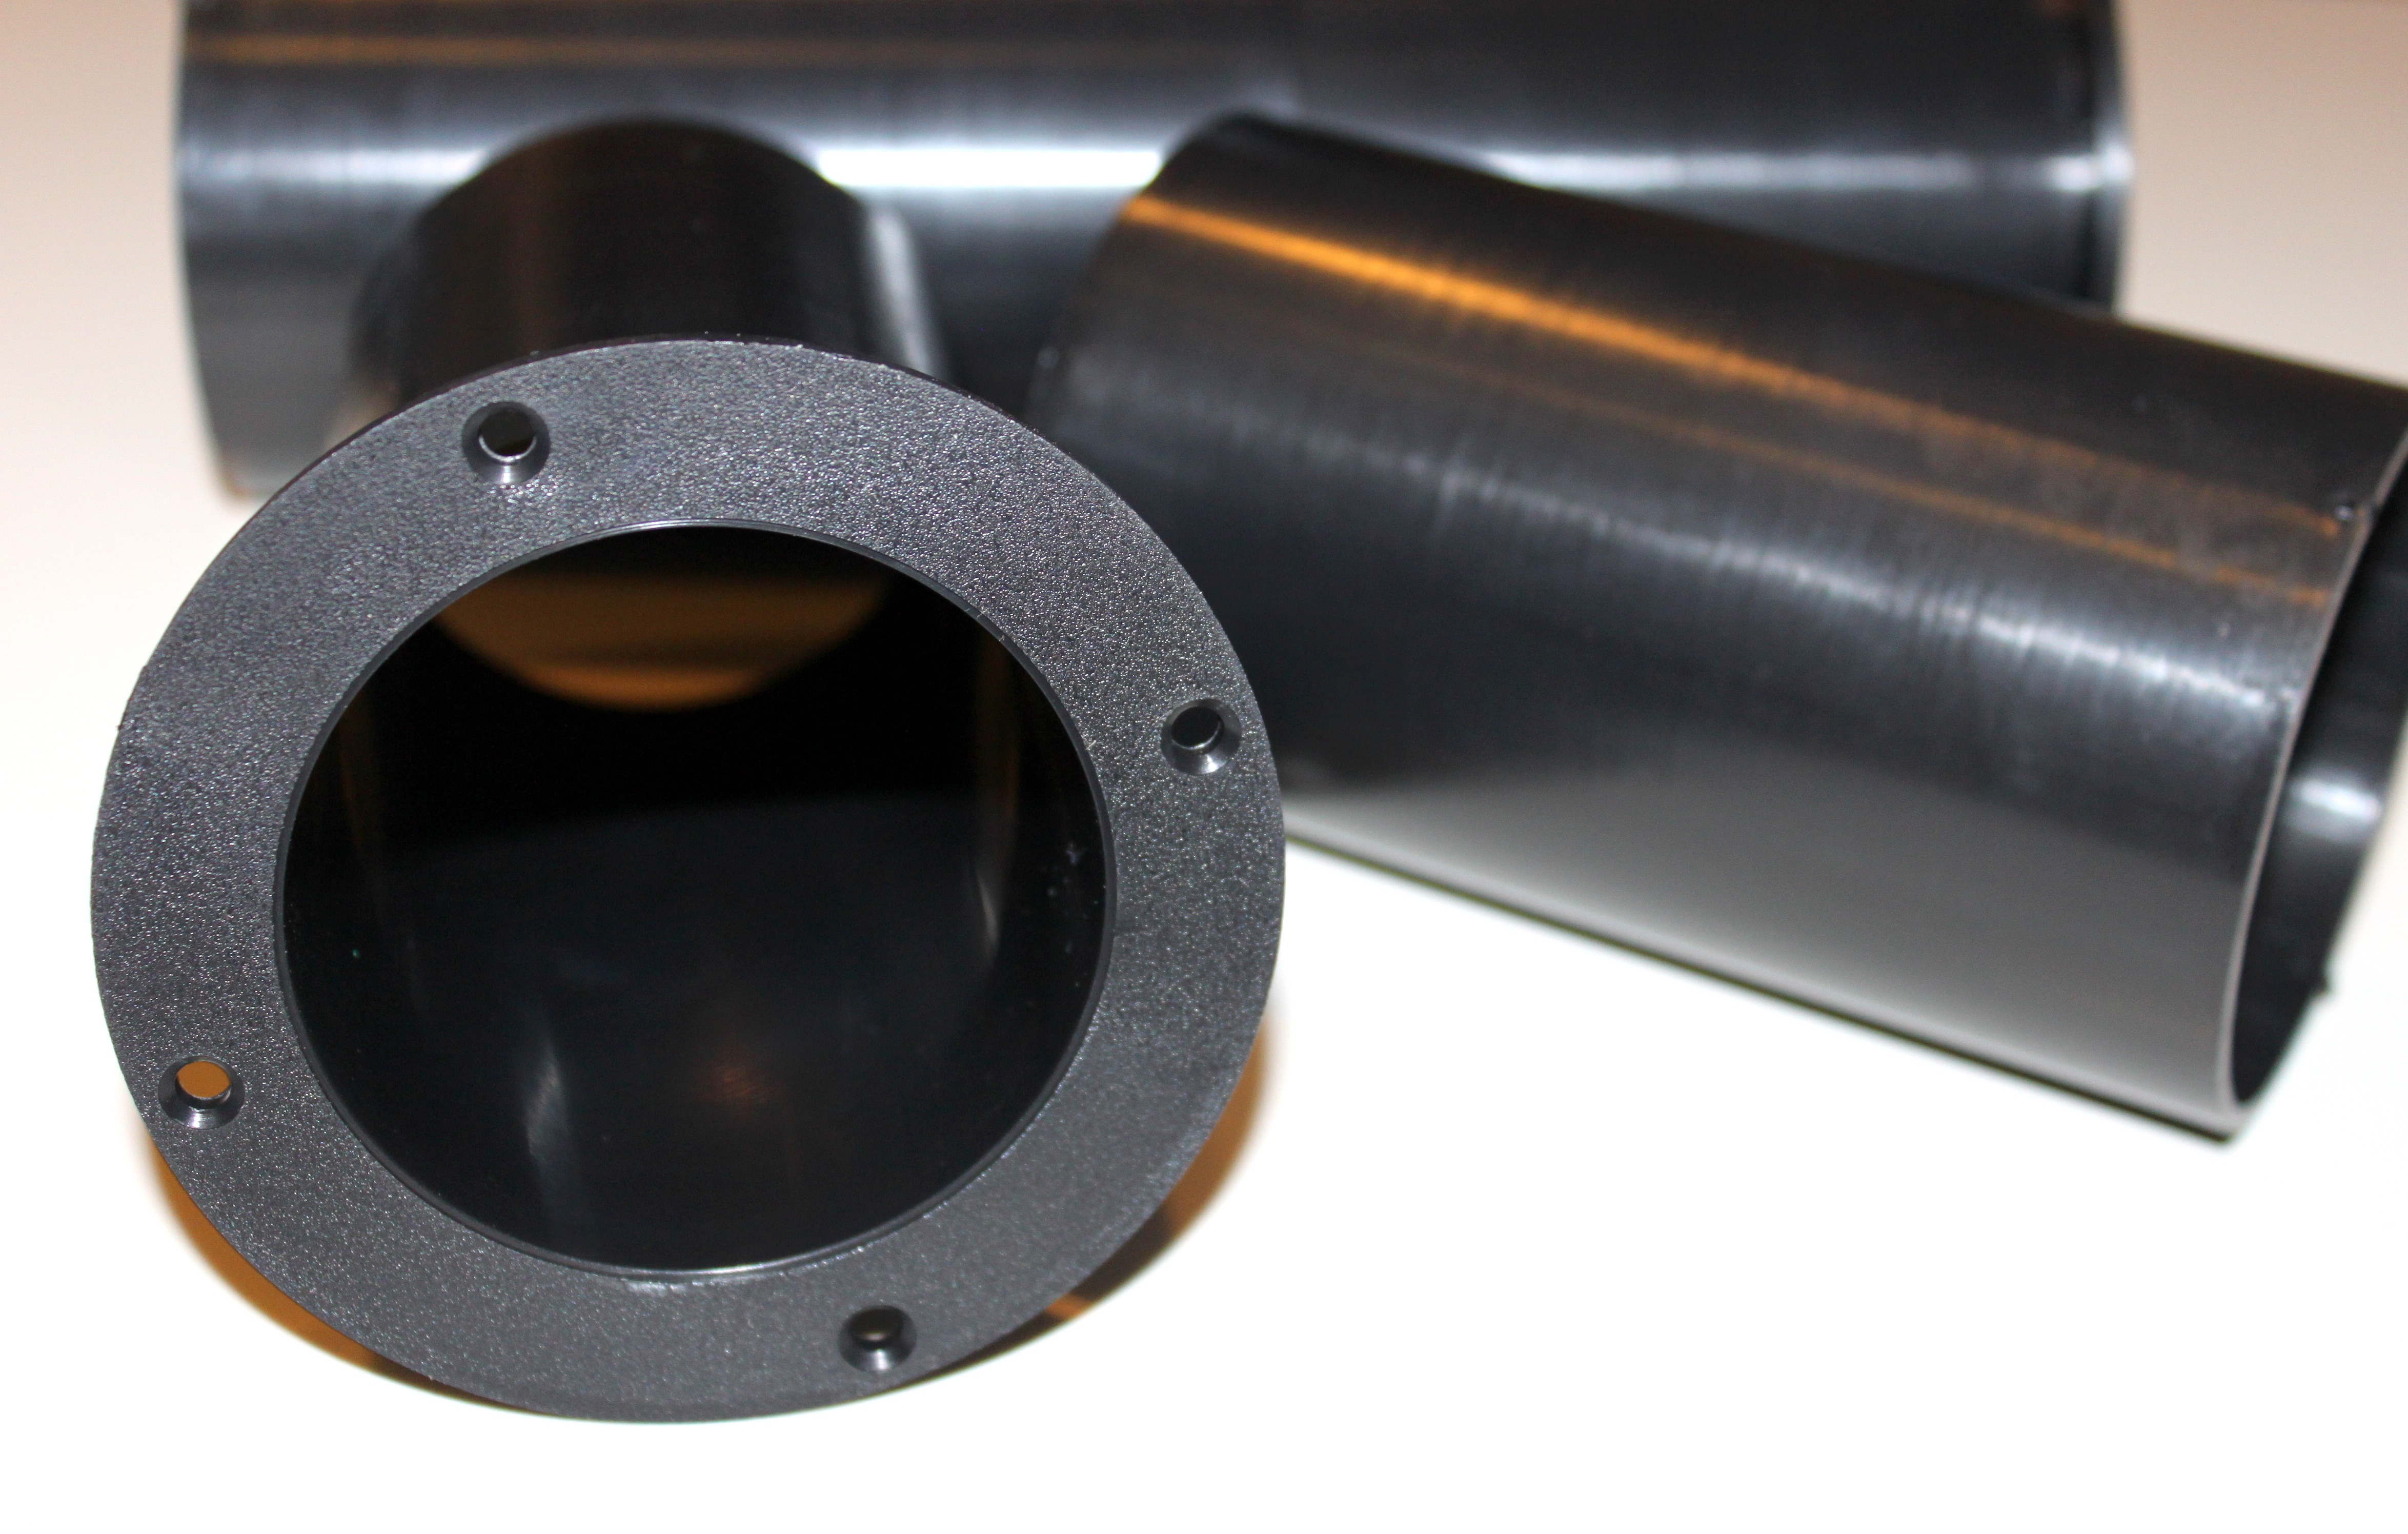
music, plastic, tube, port, black, weapon, product, objects, bass, tuning, audio, gun, sound, tubes, reflex, gun barrel, gun accessory